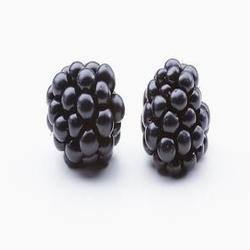
Label: Blackberry